ECall

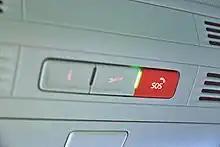
eCall SOS button in a Volkswagen e-golf.

eCall (an abbreviation of "emergency call") is an initiative by the European Union, intended to bring rapid assistance to motorists involved in a collision anywhere within the European Union. The aim is for all new cars to incorporate a system that automatically contacts the emergency services in the event of a serious accident, sending location and sensor information. eCall was made mandatory in all new cars approved for manufacture within the European Union as of April 2018.